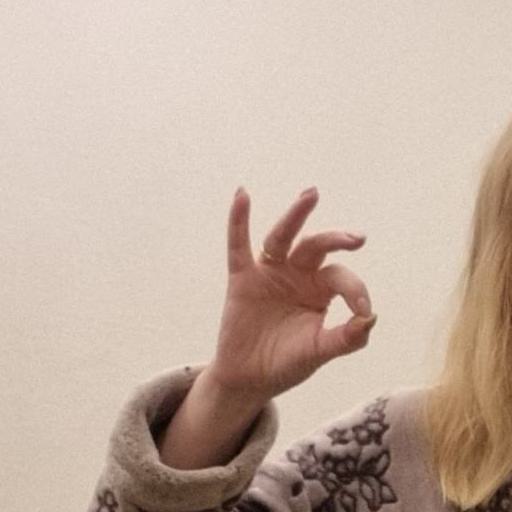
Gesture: ok